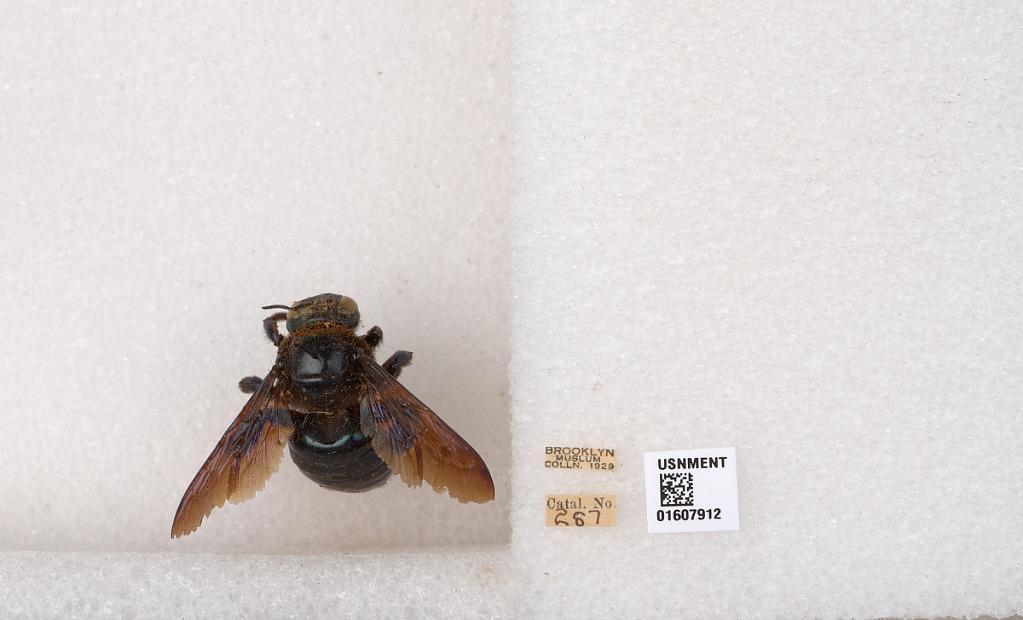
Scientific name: Xylocopa (Xylocopoides) californica arizonensis Cresson